Sofia Richie

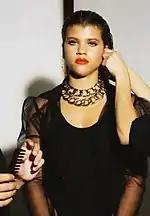
Richie in February 2017

Richie teamed up with Frankie's Bikinis to launch a colorful swimwear collection, released on July 8, 2019, by Francesca Aiello. The collection included tie-dye bathing suits, neon colors and bright florals. Richie designed a clothing collection called "Sofia Richie x Missguided" for UK-based retailer Missguided, which was released on September 17, 2019. The 60-piece collection included tailored pieces, mini dresses and classic coordinating sets, and all the items were priced between $20 and $100. In February 2020, she released a collaboration titled "Rolla's x Sofia Richie" with denim brand Rolla Jeans.